Structure of the Italian Air Force

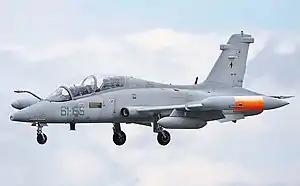
MB-339CDII 61-155 of the 61° Stormo

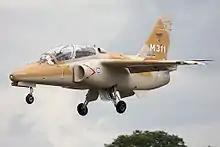
T-345A Trainer prototype landing

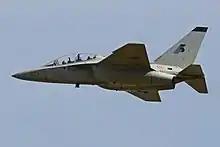
M-346A Master 61-16 of the 61° Stormo

The 1st Air Region provides territorial functions and liaisons with communal, provincial and regional administrations, in the North of Italy.